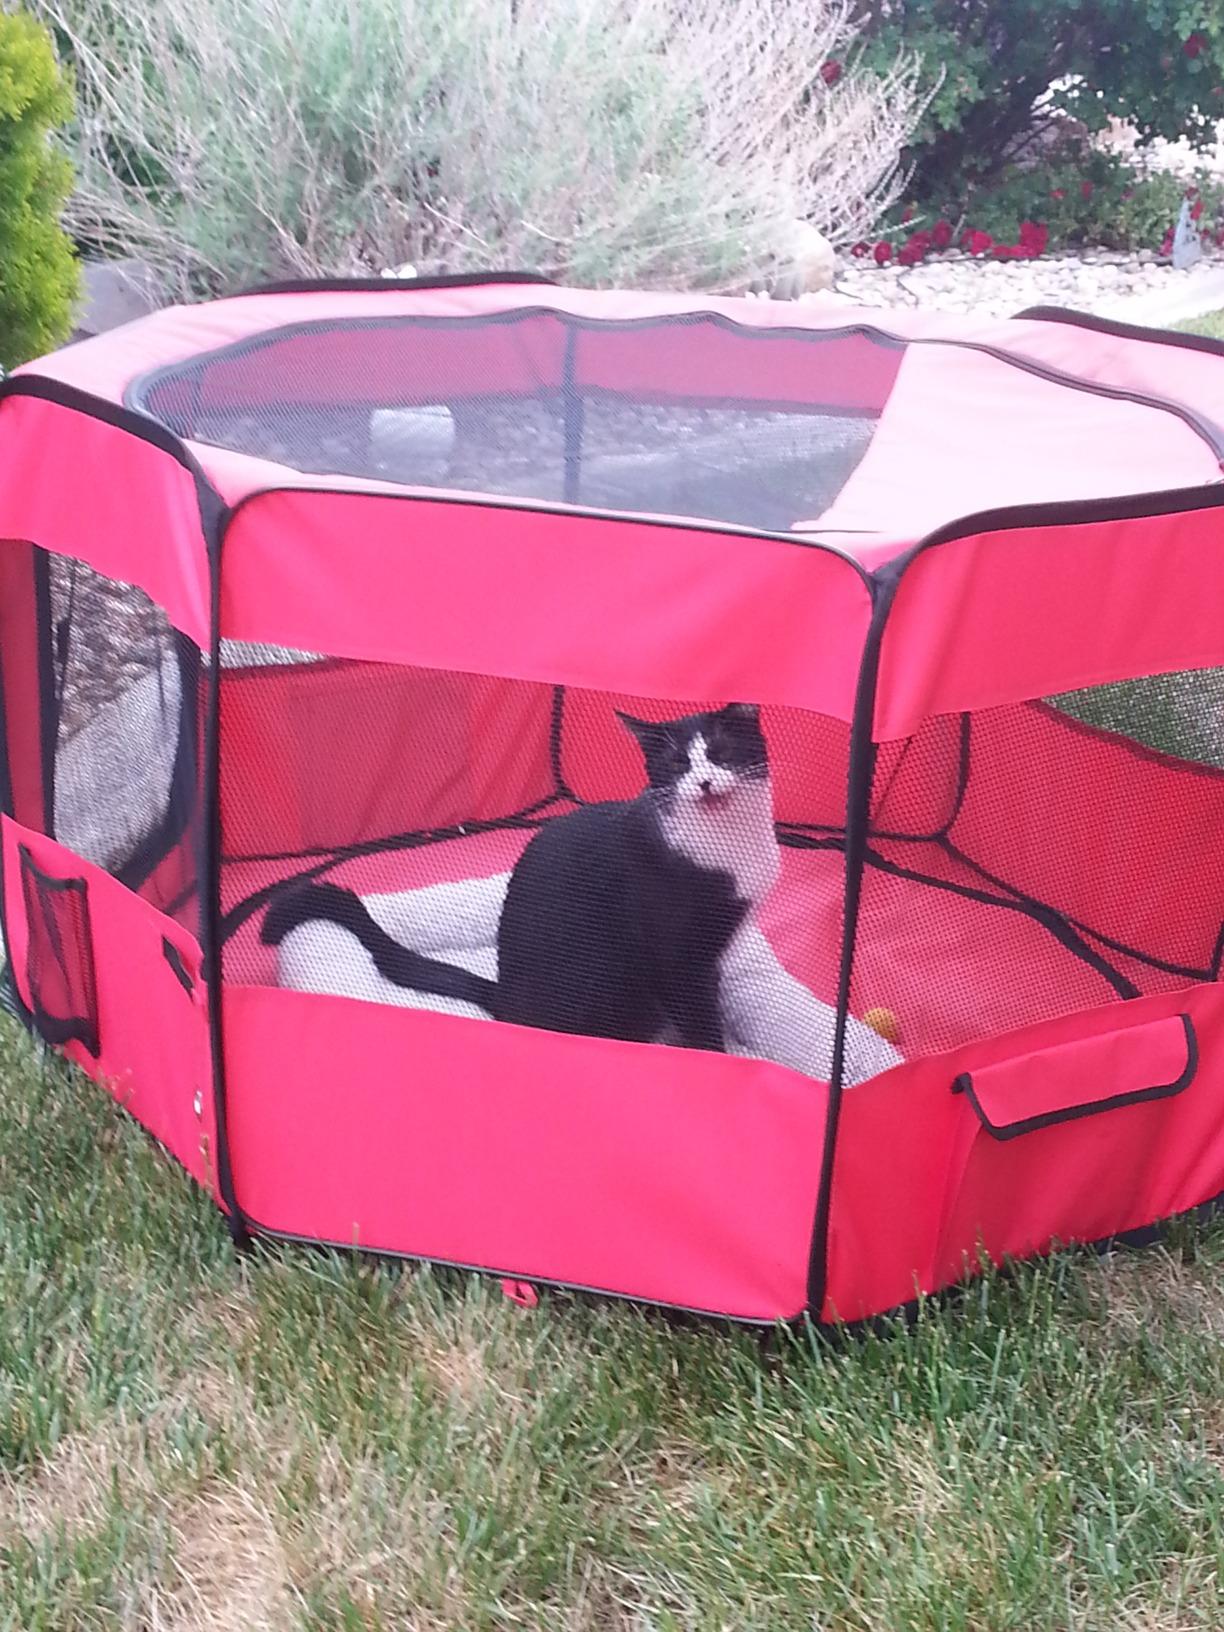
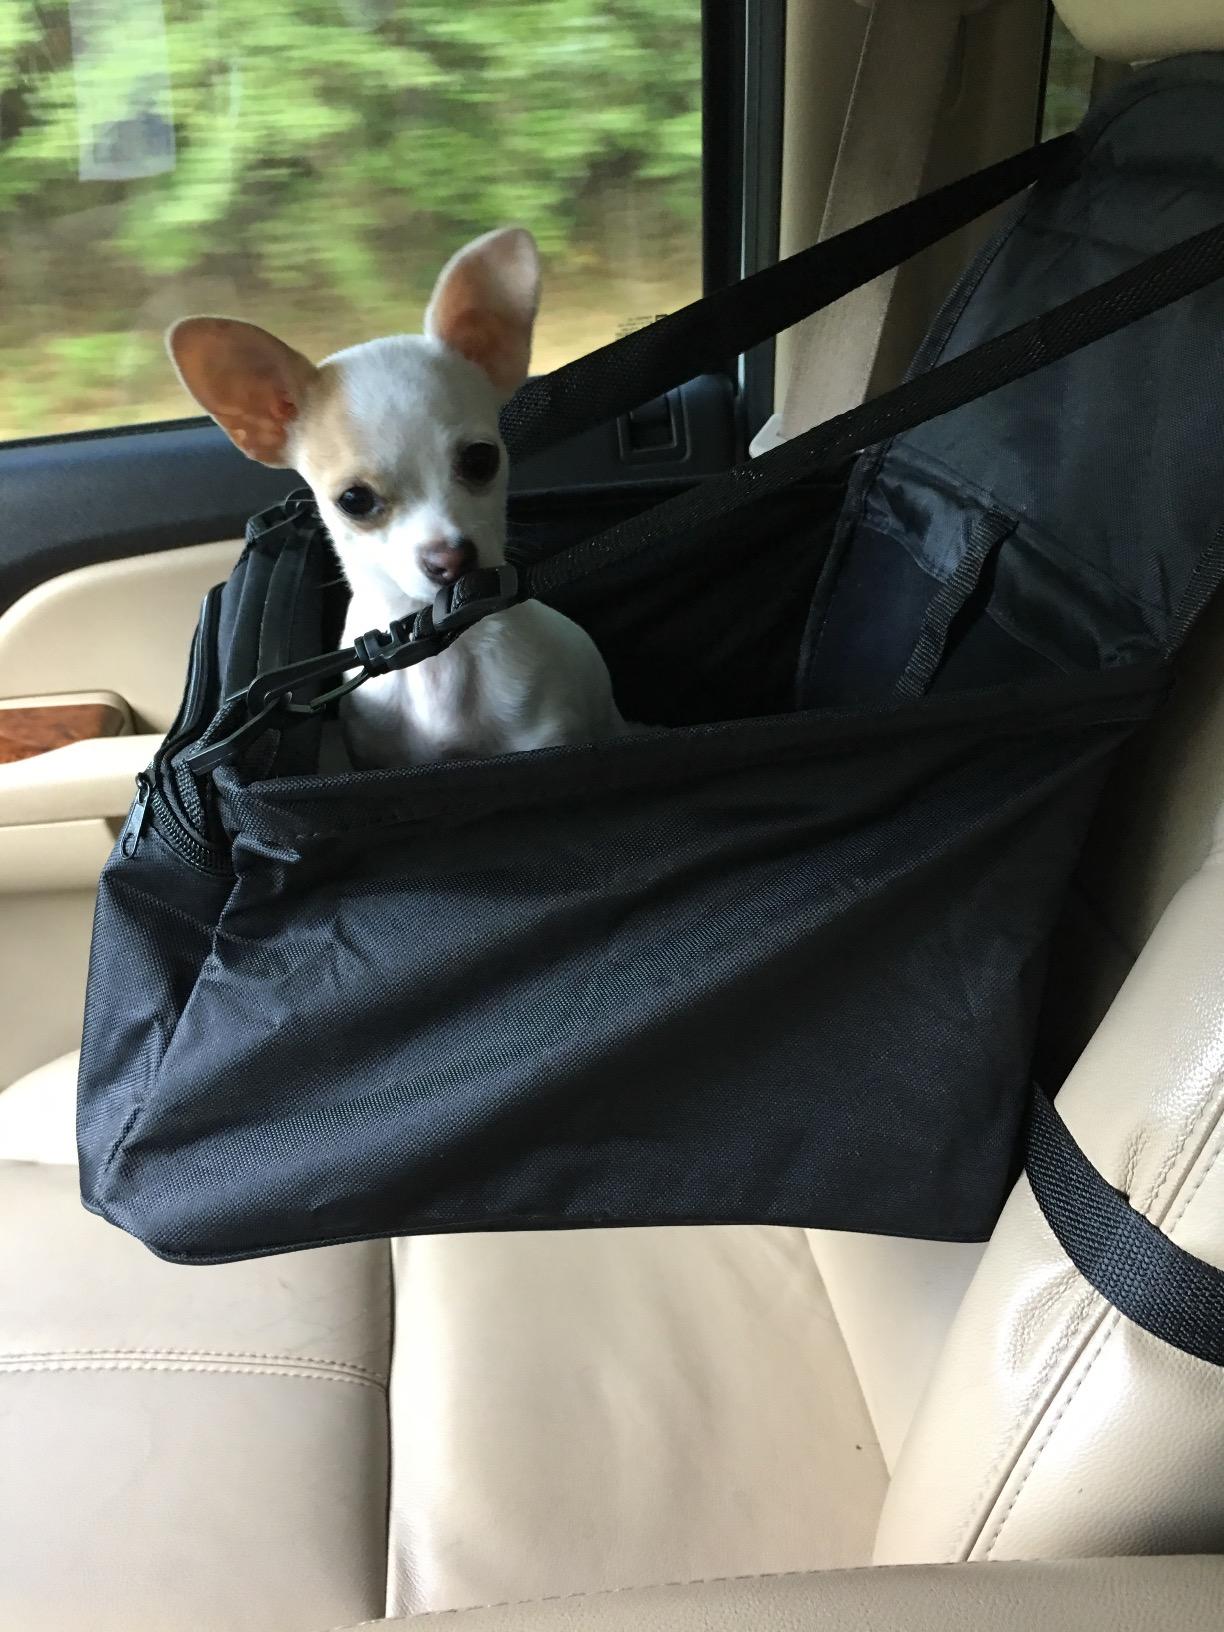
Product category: items_kennel
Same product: no